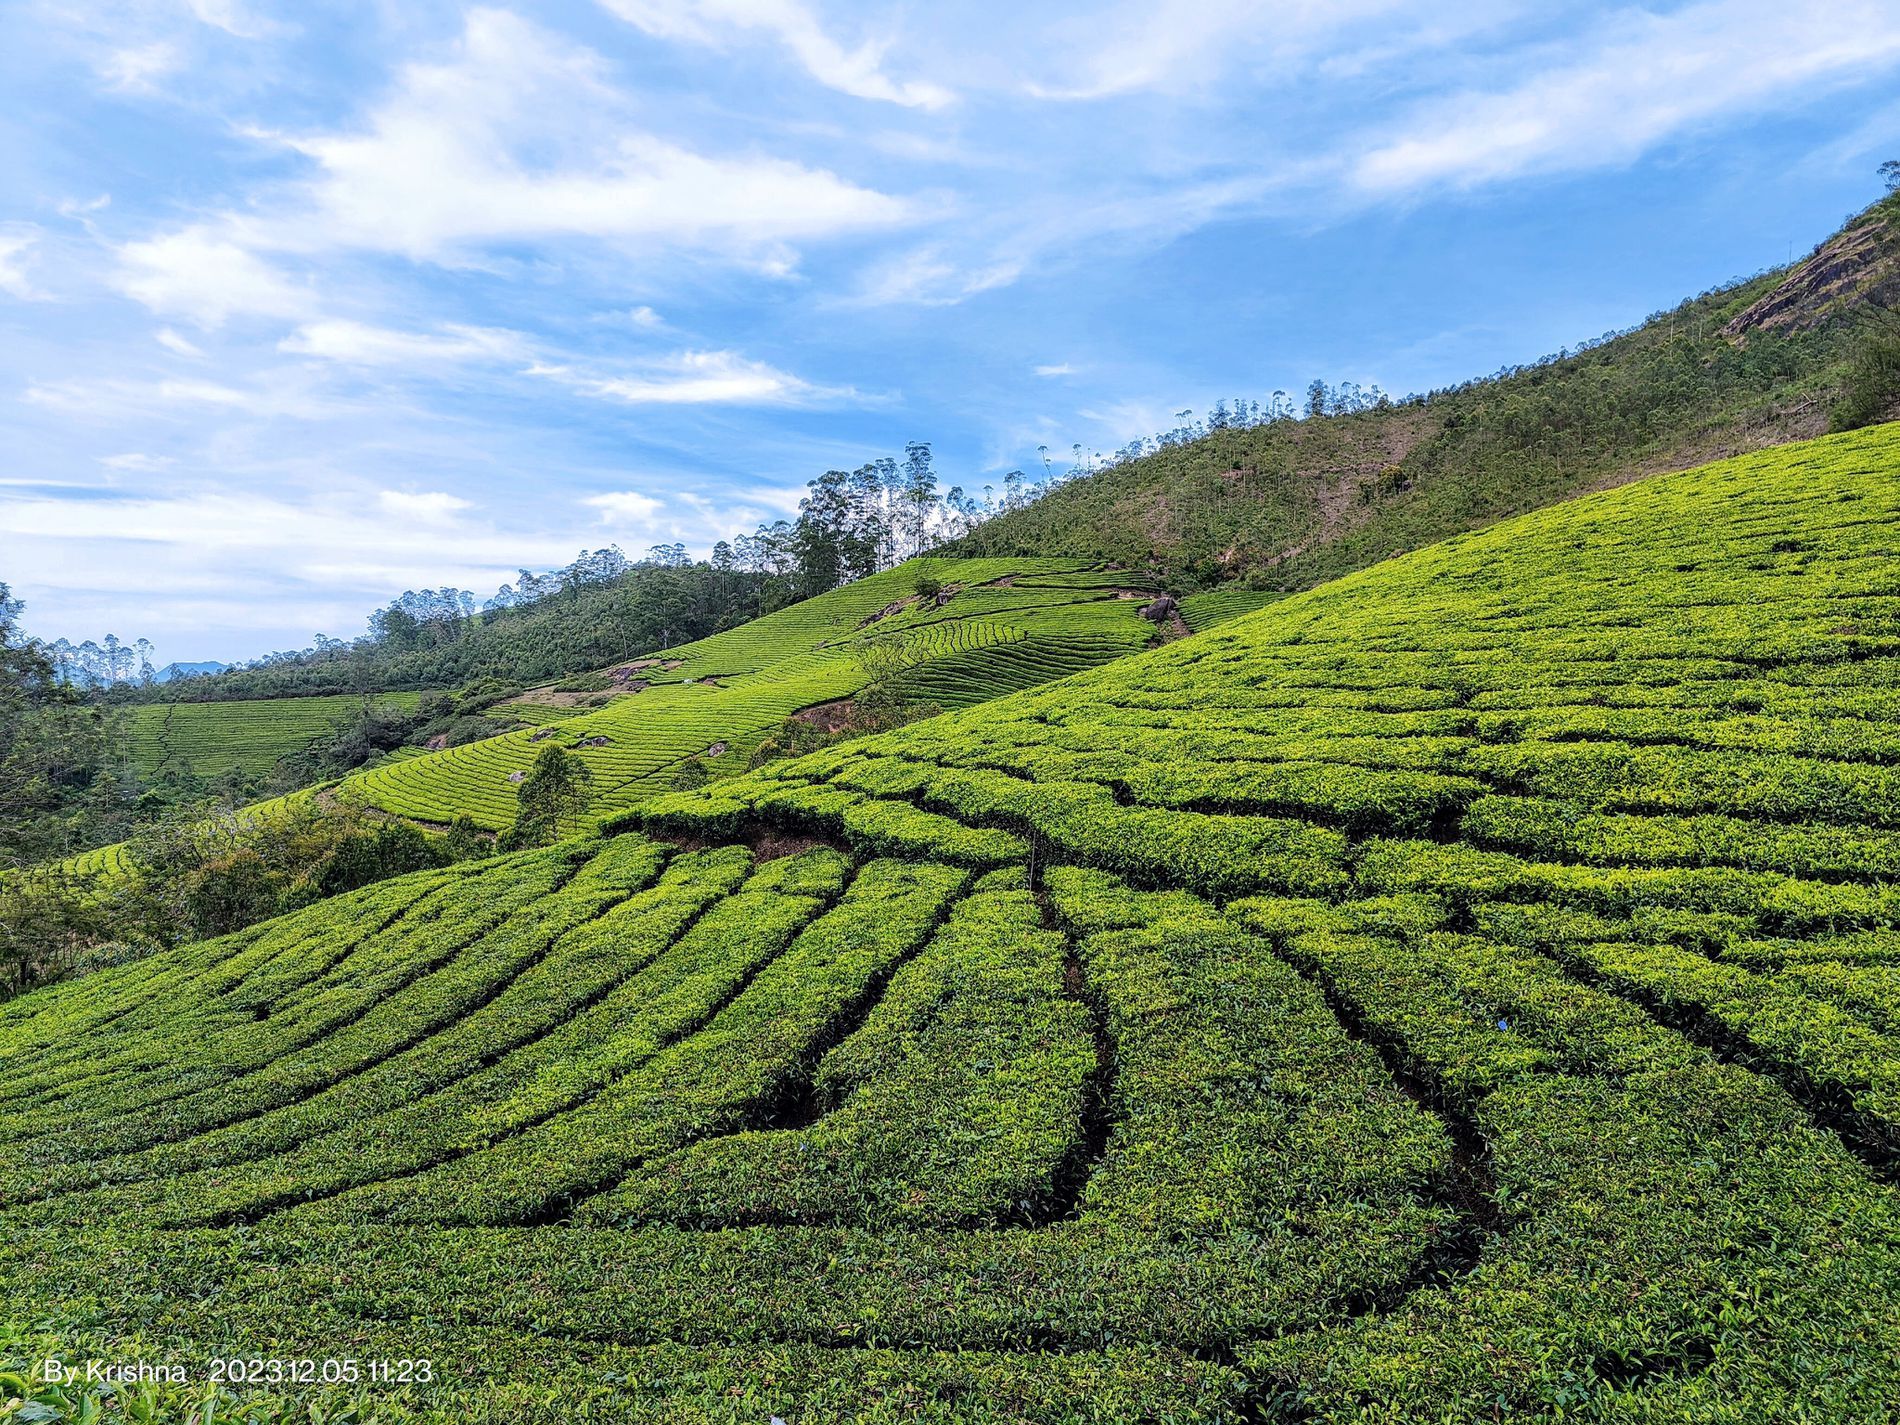
A Greenery Landscape.
An image of a greenery landscape against a clear blue sky, giving a calm scene. The picture has a watermark that says 'By Krisha 2023.12.05 11:23' in the bottom left corner.
A wide shot captured in natural daylight in a color palette of earthy tones of blue and green, capturing a greenery landscape against a clear blue sky in a serene, relaxing scene. The picture has a watermark that says 'By Krisha 2023.12.05 11:23' in the bottom left corner.
Labels: Nature, Outdoors, Countryside, Rural, Farm, Field, Pasture, Aerial View, Slope, Scenery, Hill, ٍSky, watermark, Sky, Greenery Landscape